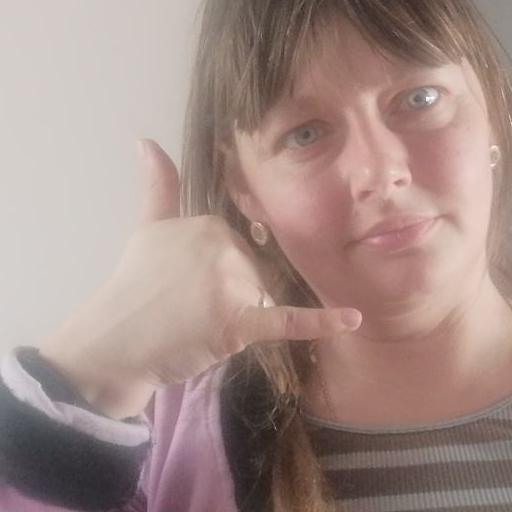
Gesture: call